Andres Sutt

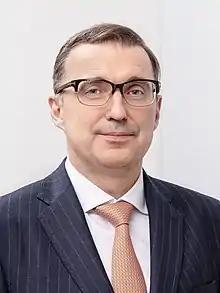
Andres Sutt in 2021

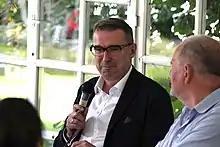
Andres Sutt at the Opinion Festival 2021 in Paide, Estonia

Andres Sutt (born 11 November 1967) is an Estonian politician. He served as Minister of Entrepreneurship and Information Technology in the cabinet of Prime Minister Kaja Kallas. He served as acting Minister of Foreign Affairs from June to July 2022.